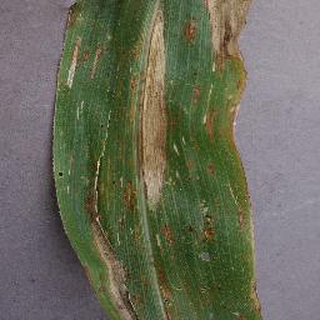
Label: corn_northern_leaf_blight